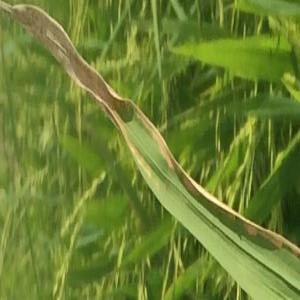
Disease: Bacterialblight